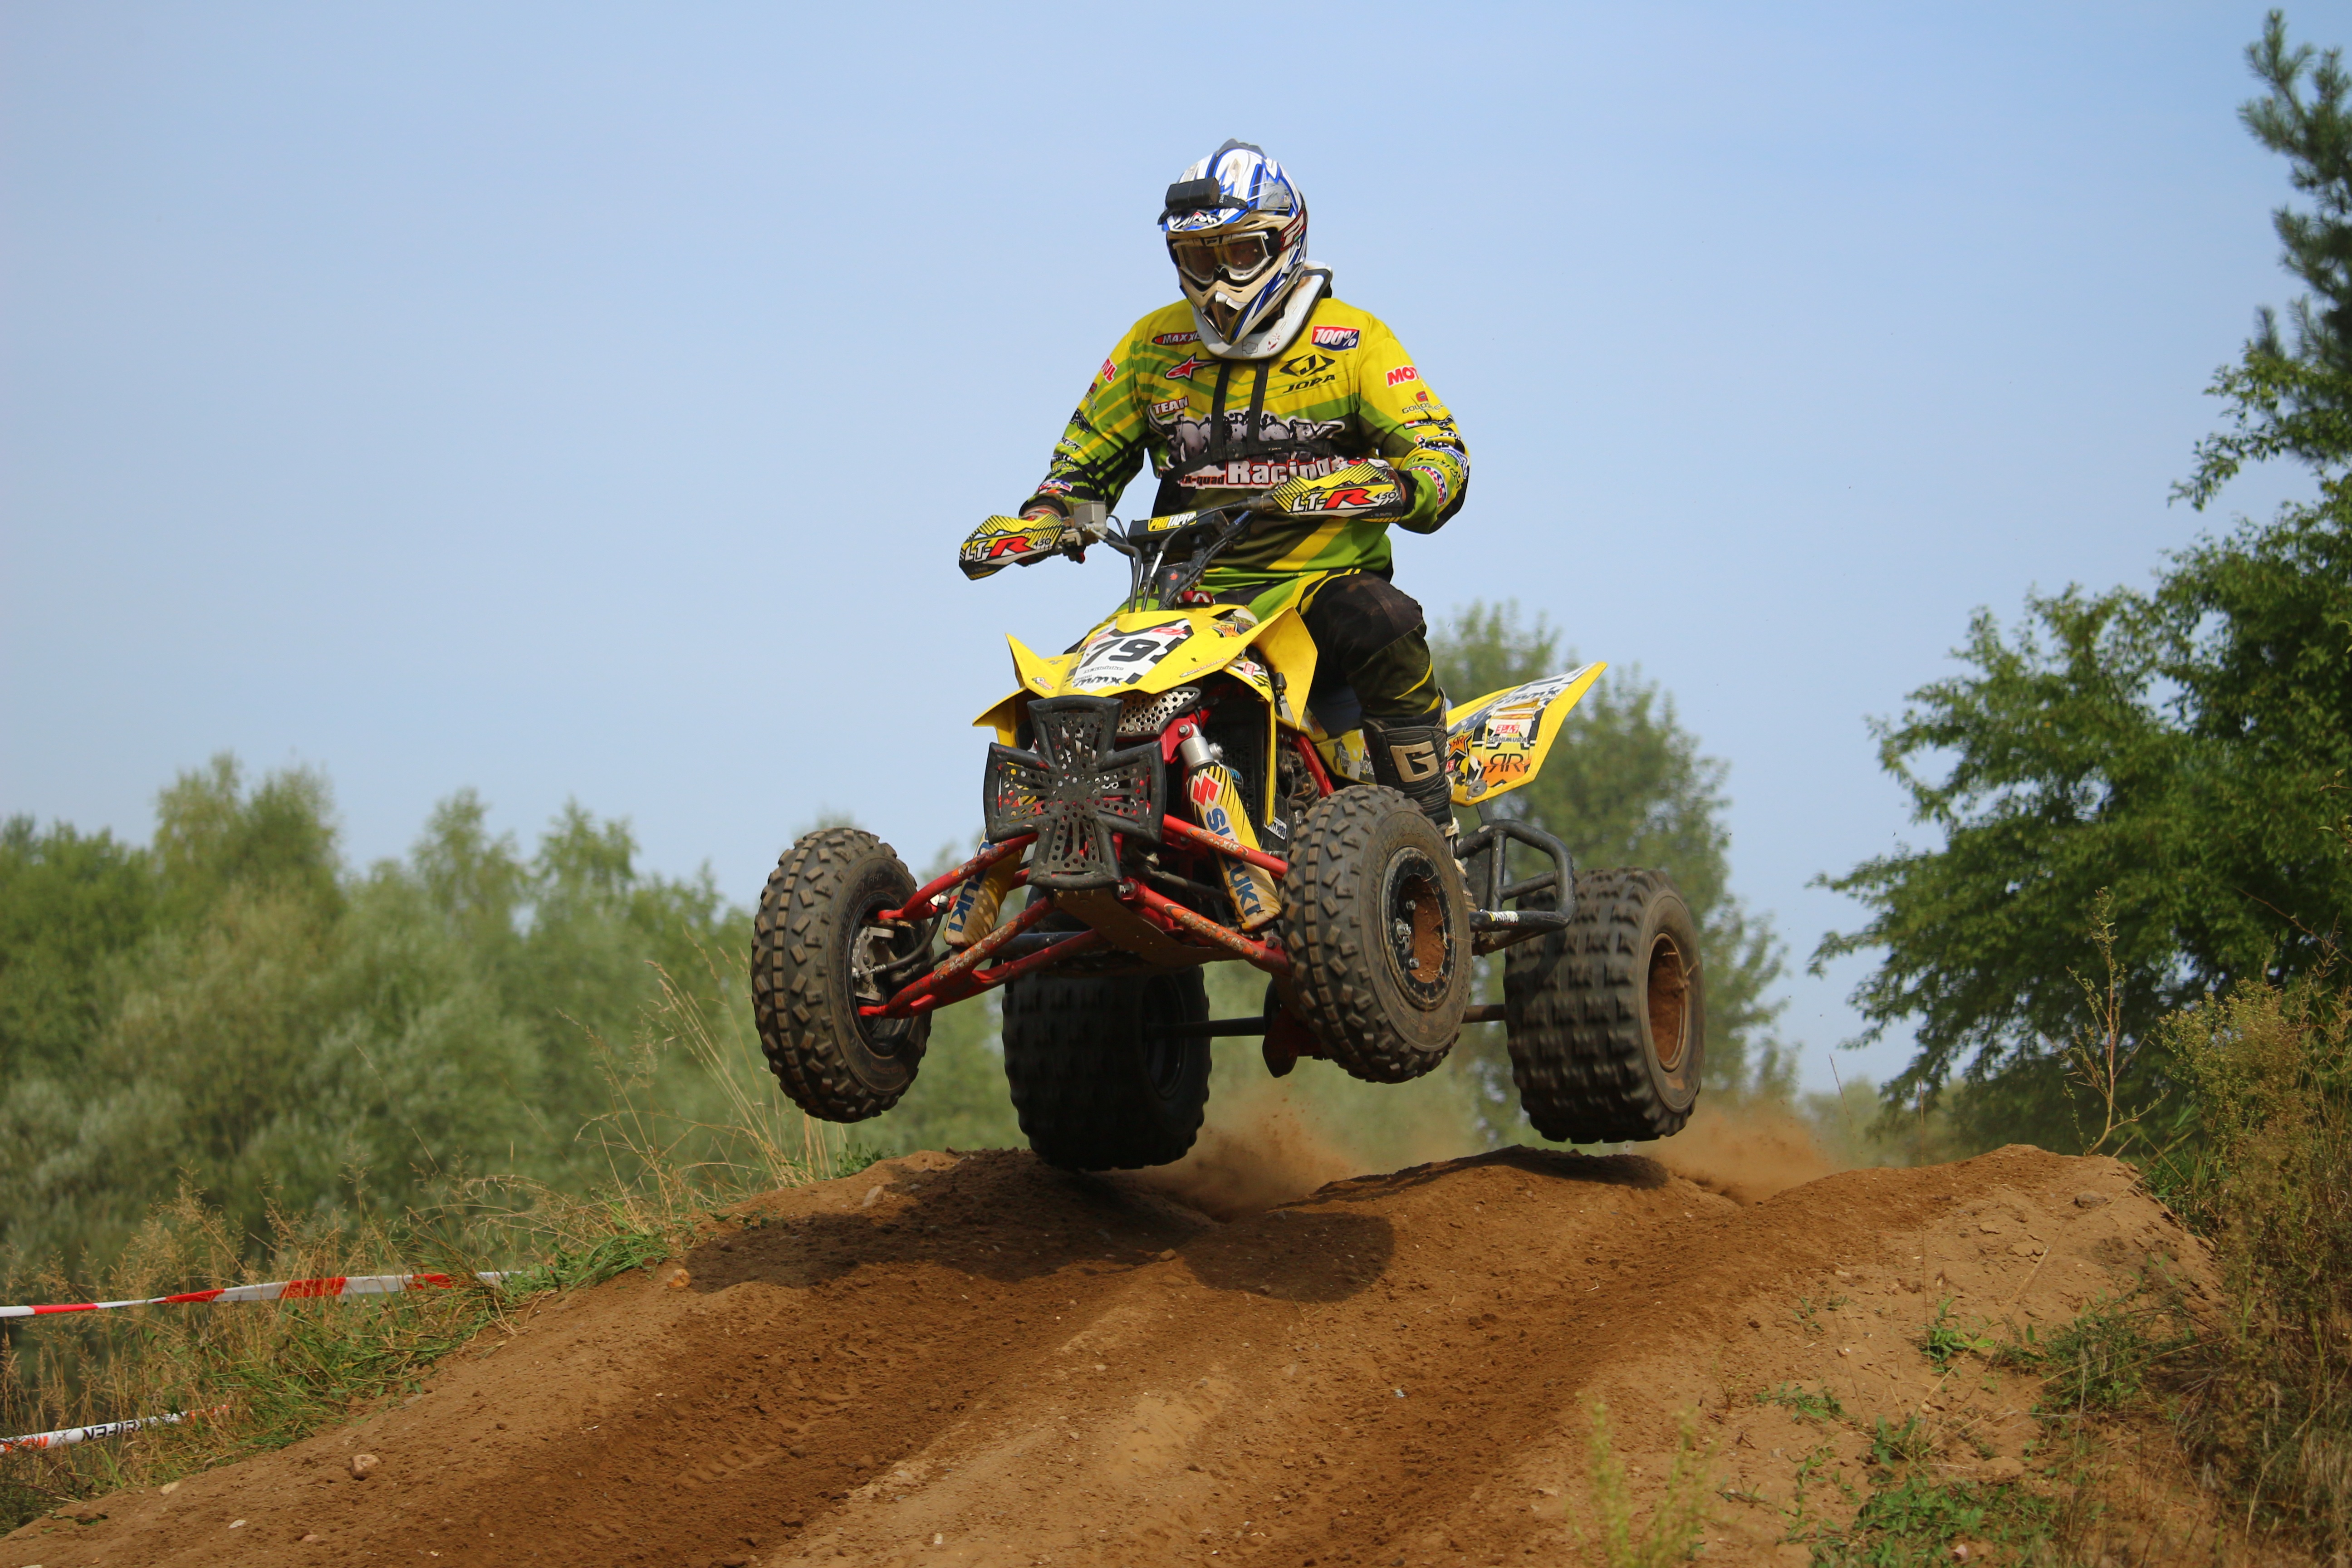
sand, vehicle, motorcycle, motocross, cross, extreme sport, race, sports, racing, quad, motorsport, enduro, freestyle motocross, motocross ride, motorcycle sport, motorcycling, all terrain vehicle, motorcycle racing, off roading, stunt performer, endurocross, dirt track racing, off road racing